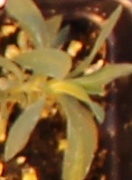
Label: Kochia